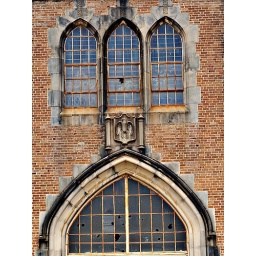
Closeup of windows of south facing wall (first of three doors below large arched window)